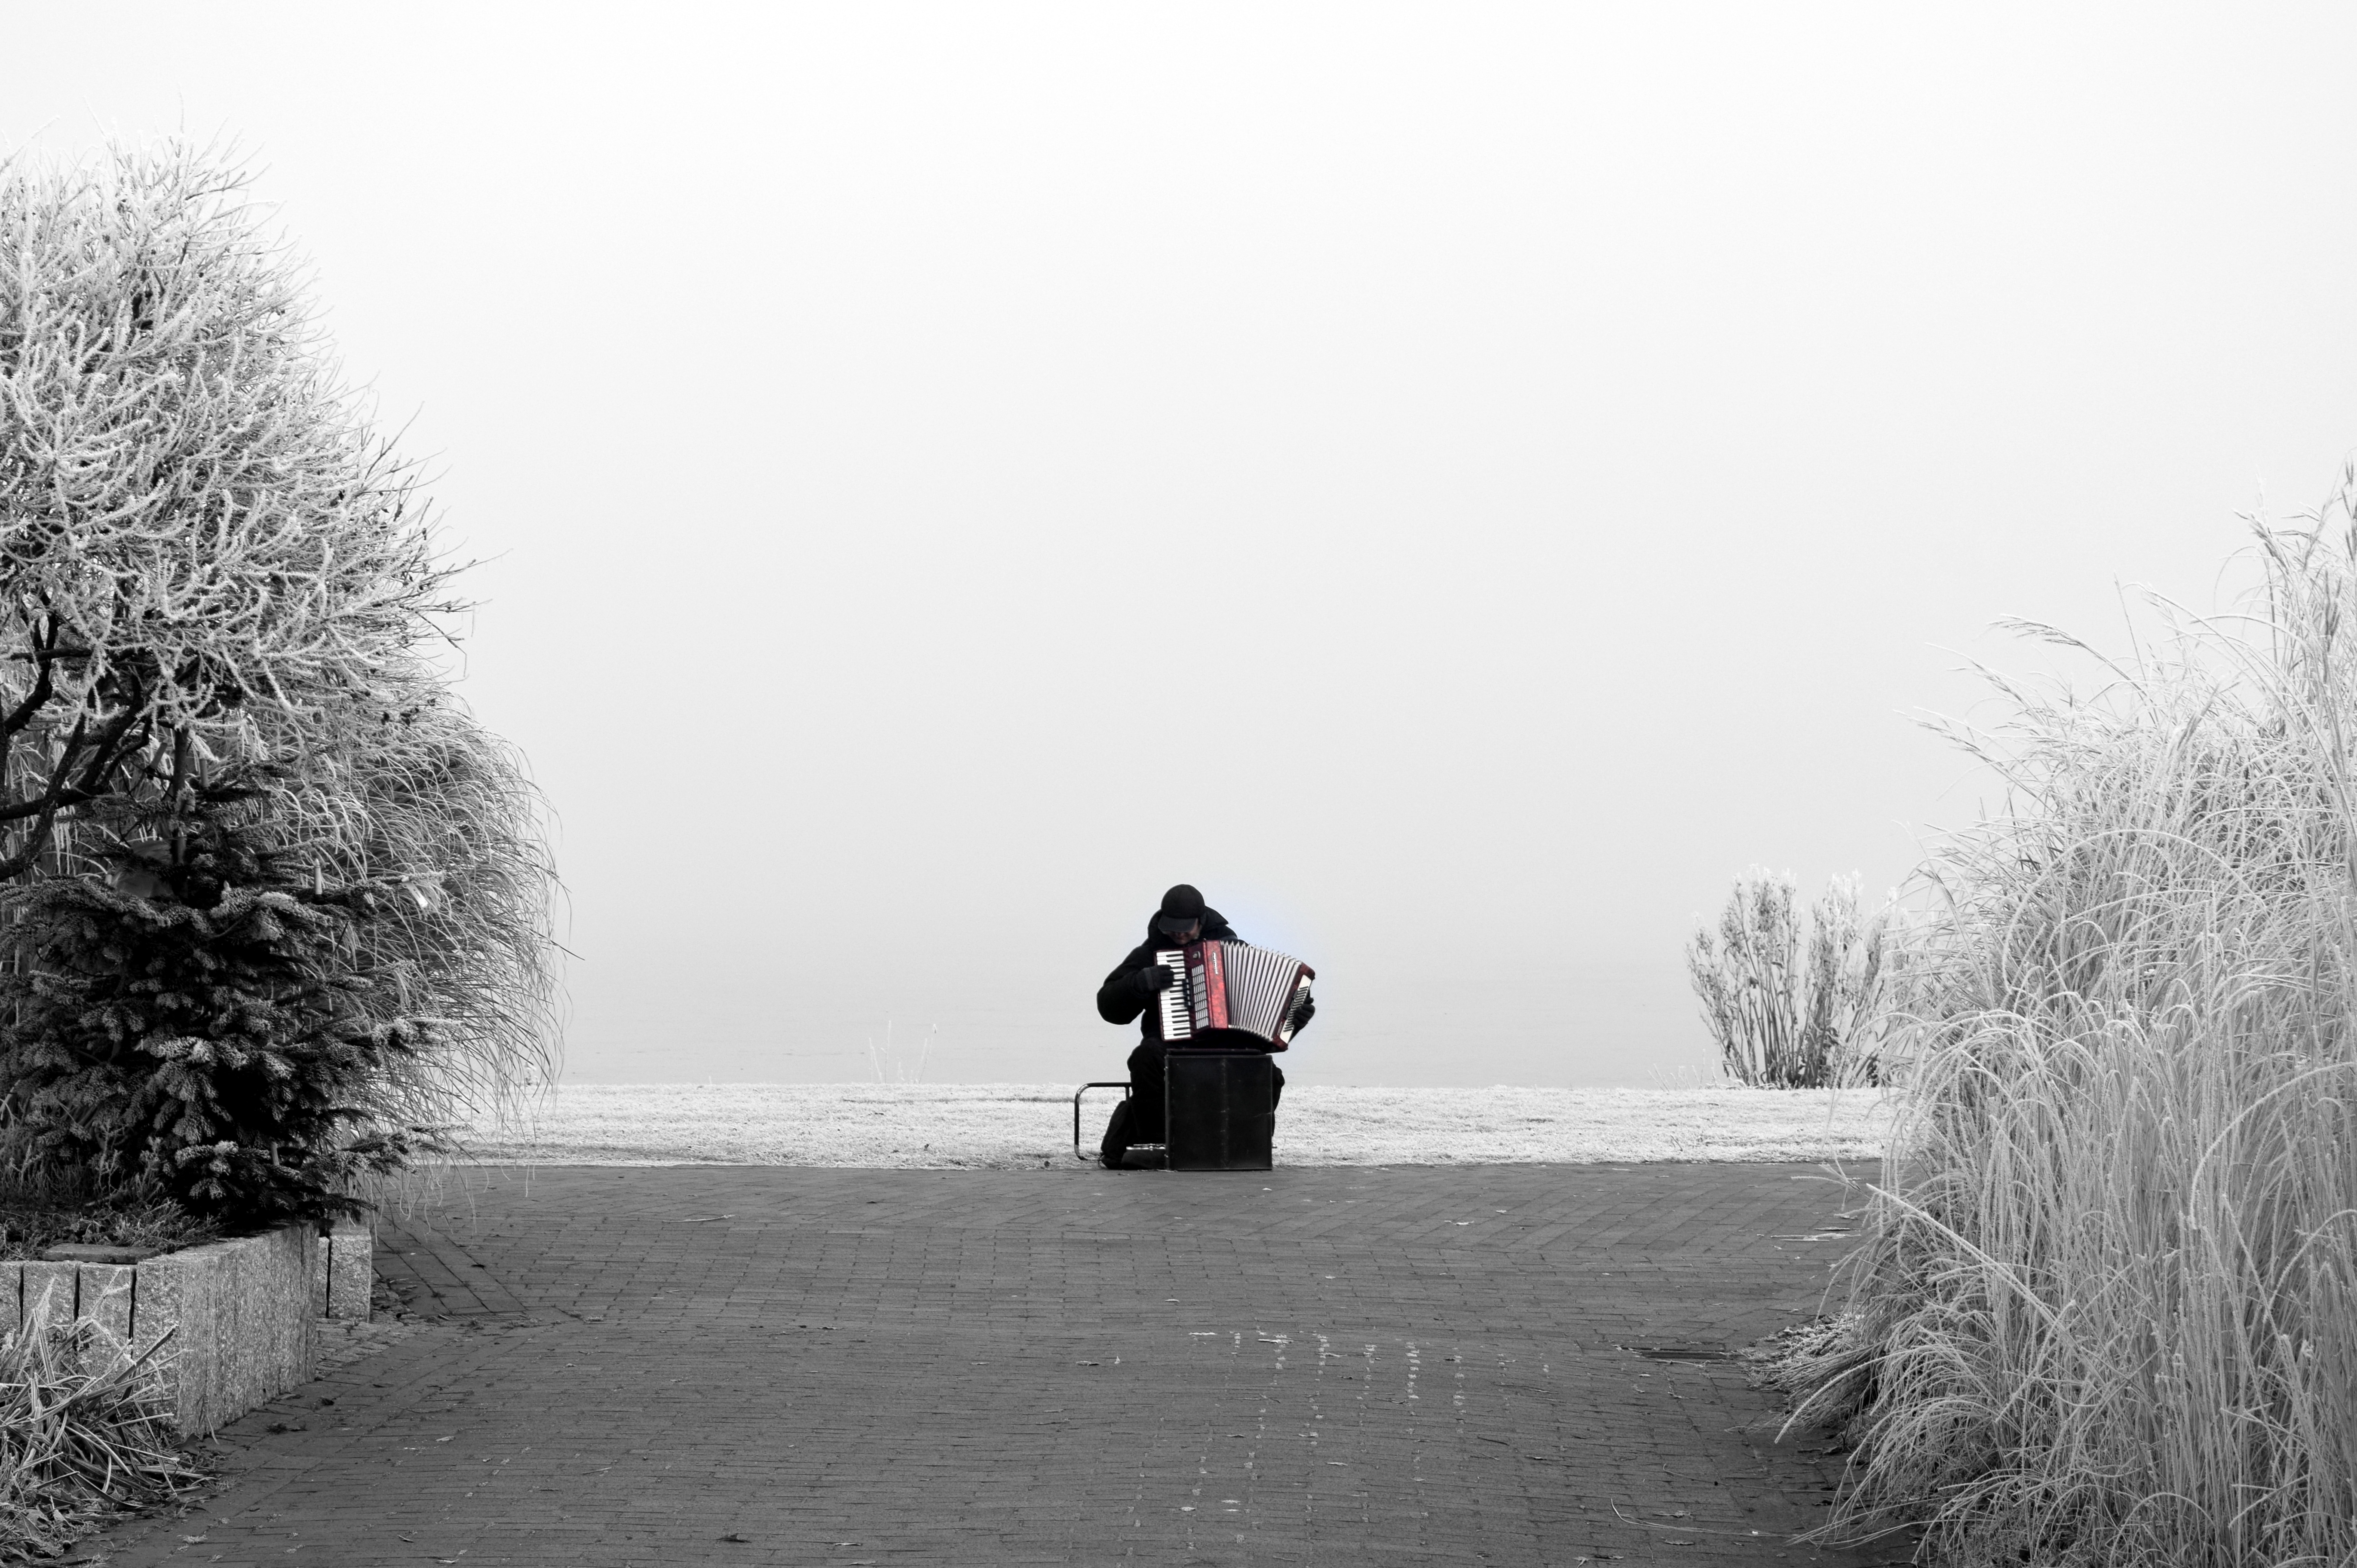
landscape, tree, grass, snow, cold, winter, cloud, black and white, plant, sky, fog, road, photography, morning, frost, ice, monochrome, freezing, bad zwischenahn, monochrome photography, accordion player